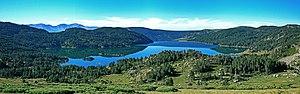
Bouillouses